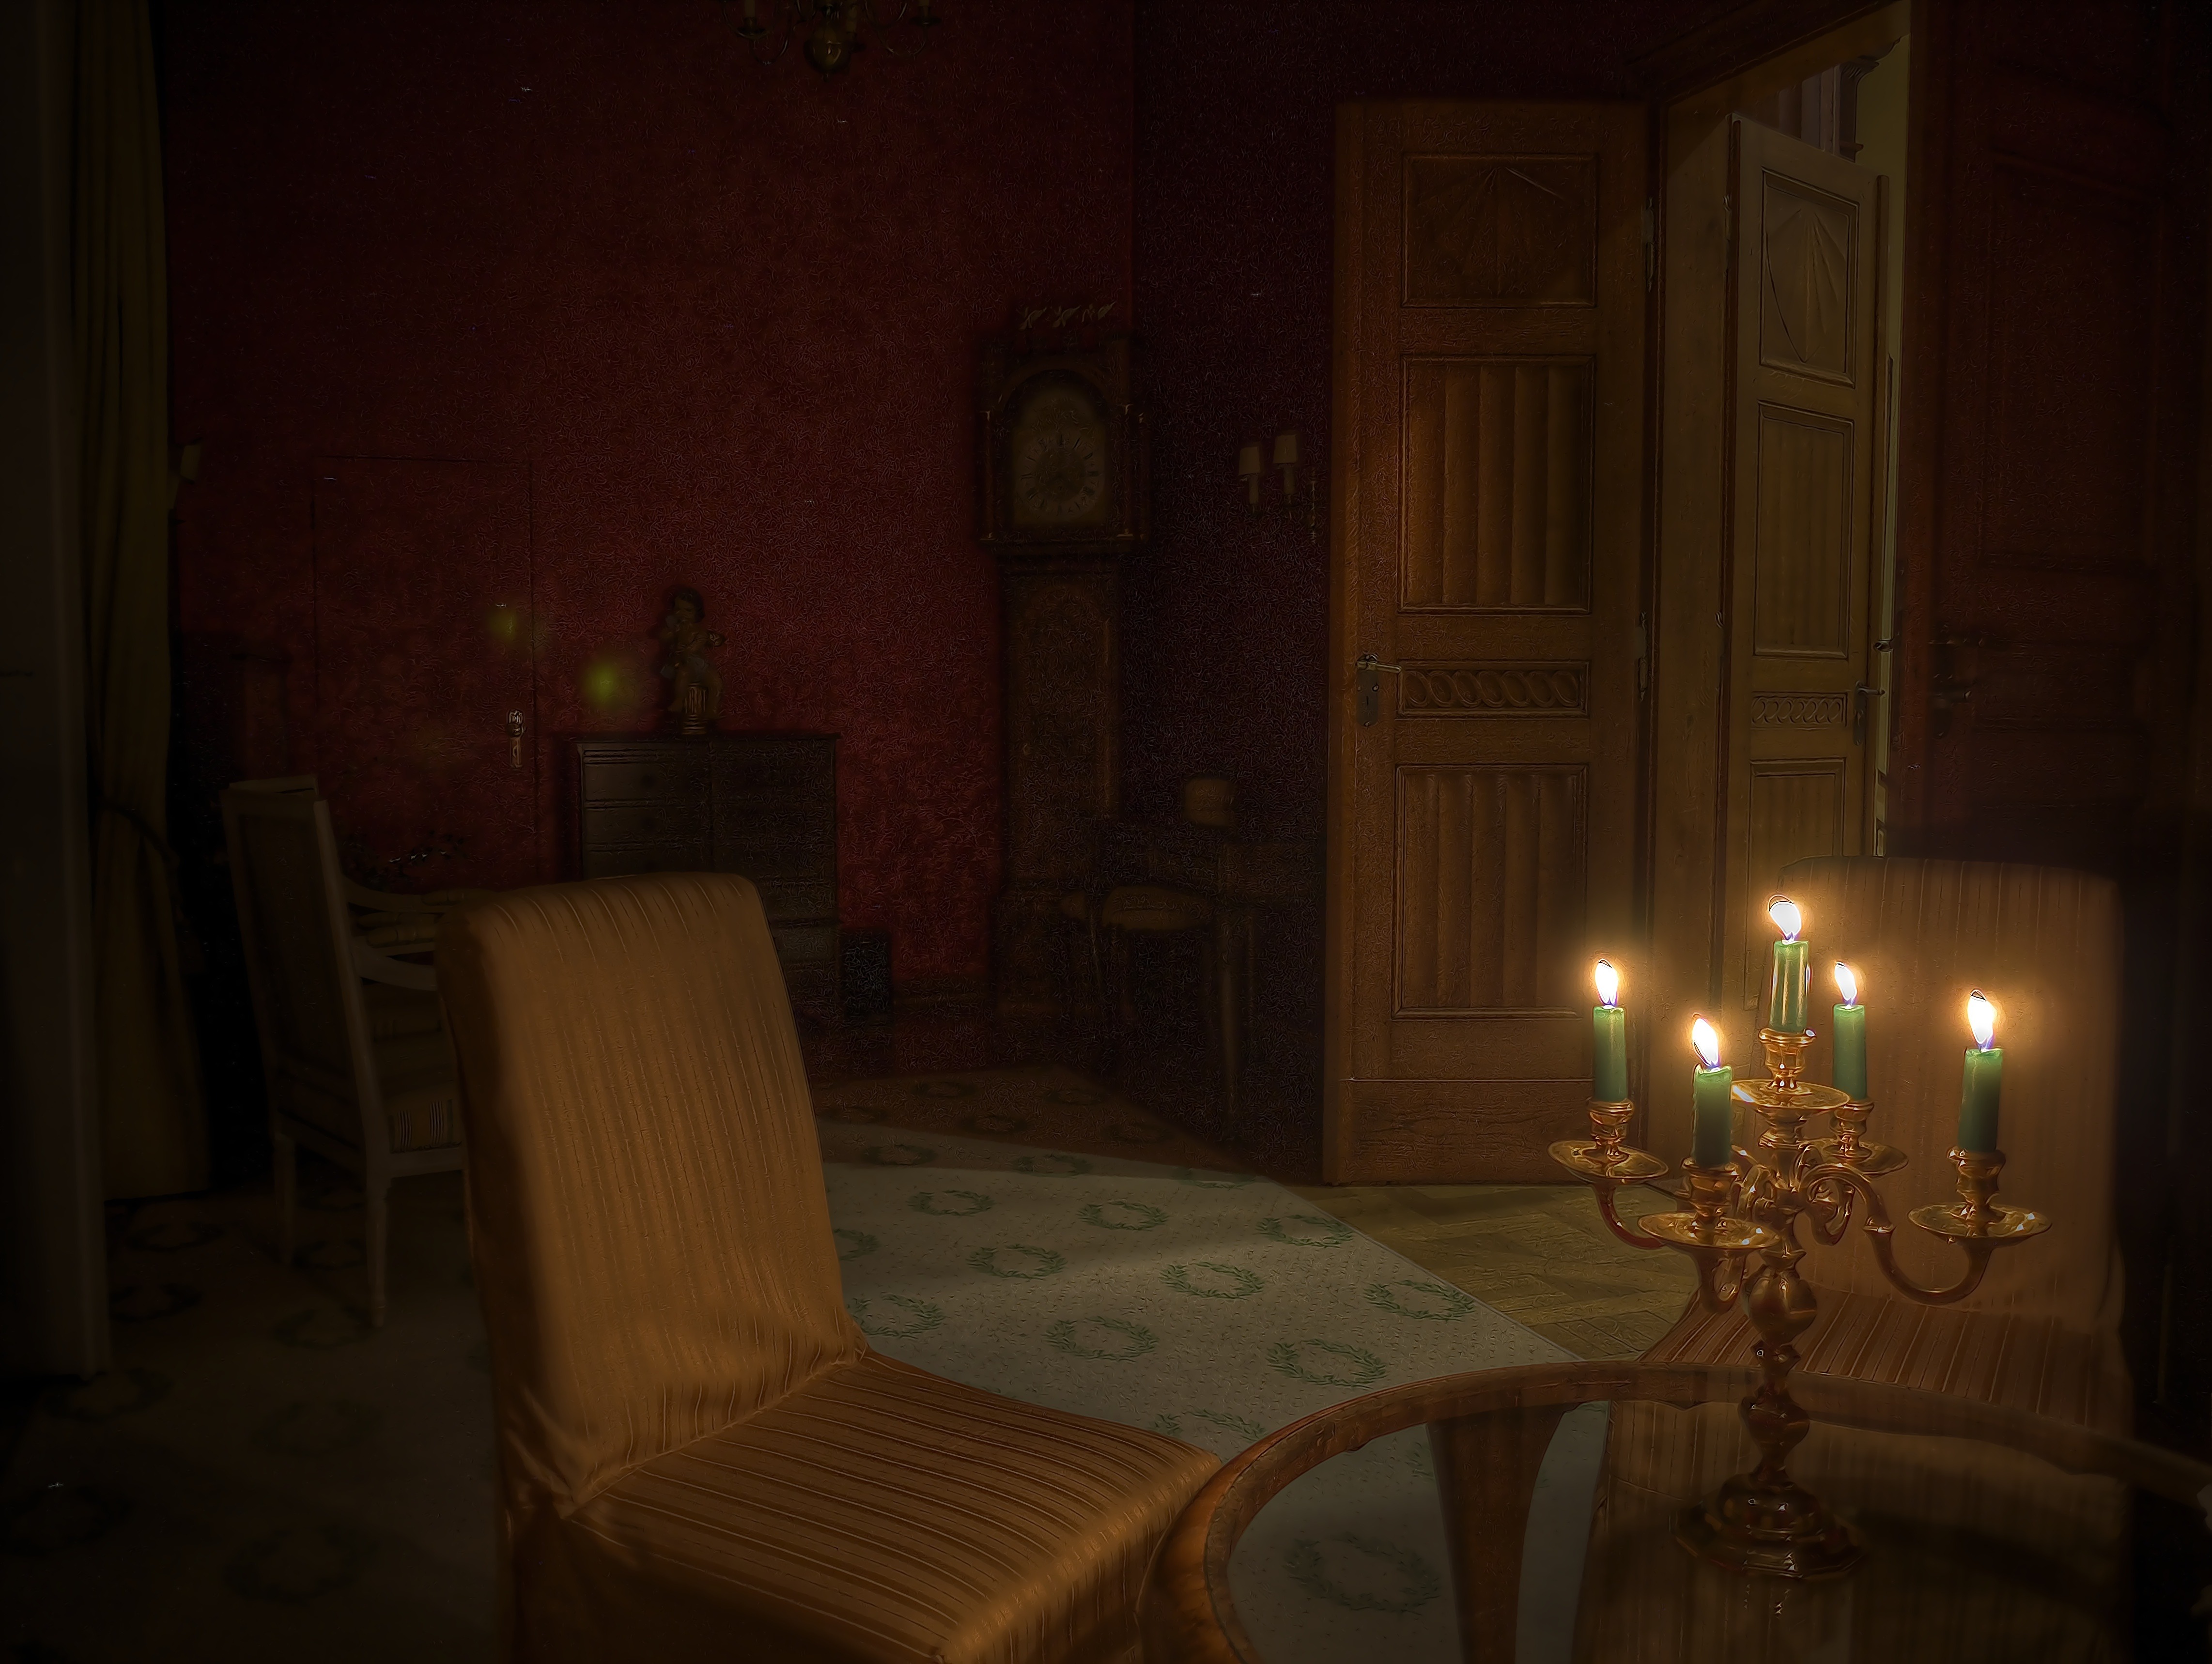
light, night, mansion, atmosphere, spooky, dark, evening, decoration, red, romance, castle, darkness, room, lighting, heat, lights, candles, creepy, gloomy, wick, mood, midnight, candlelight, wax candle, screenshot, wax, exciting, shudder, witching hour, haunted castle, schloss l bbenau